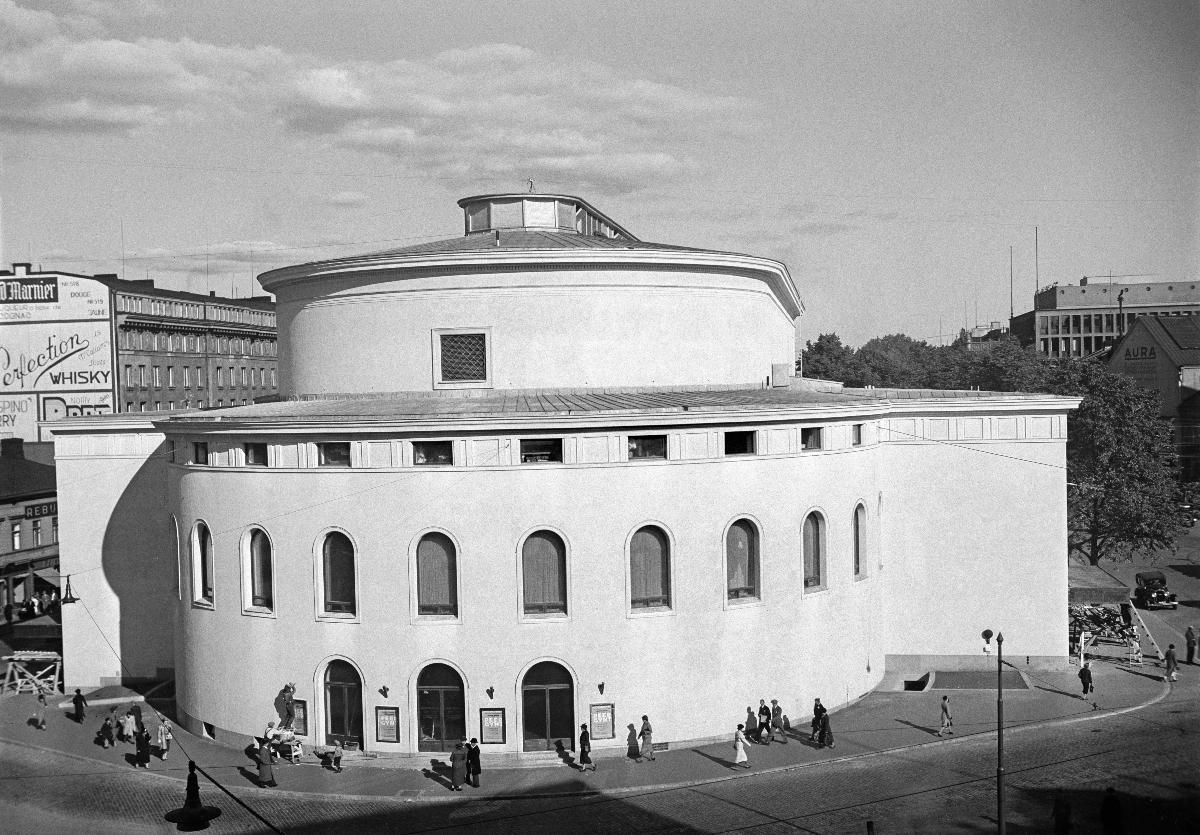
Svenska Teatern
Svenska Teatern
sisällön kuvaus: Ruotsalaisen teatterin rakennus Helsingissä 1936. content description: The building of the Swedish Theatre in Helsinki 1936. innehållsbeskrivning: Svenska Teaterns byggnad i Helsingfors 1936.
Kuvaaja: Sundström, Hugo, kuvaaja
Vuosi: 1936
Paikka: Suomi, Uusimaa, Helsinki
Aiheet: teatterirakennukset; teatterit (organisaatiot); rakennukset; ulkokuva; suomenruotsalaiset; HBL; theatre buildings; theatres; buildings; Swedish-speaking Finns; architecture; exterior; Finnish Swedish; Finland Swedish; teaterbyggnader; teatrar (organisationer); byggnader; finlandssvenskar; arkitektur; teater; exteriör